Kimbra

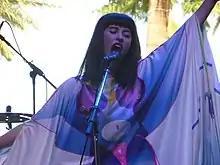
Kimbra performing in 2015

In June 2010, Kimbra's first single on Forum 5, "Settle Down", was released. She had started writing the track four years earlier – it was finished with François Tétaz. The music video was directed by Guy Franklin. Perez Hilton featured the track on his website citing "[i]f you like Nina Simone, Florence & the Machine and/or Björk, then we think you will enjoy Kimbra – her music reminds us of all those fierce ladies!" On 10 December, the Australian 'indietronica' group Miami Horror released their single, "I Look to You" featuring Kimbra's vocals. Kimbra also stars in its music video, which features wide-angle and kaleidoscope shots of her in face paint and dresses walking through golden fields.